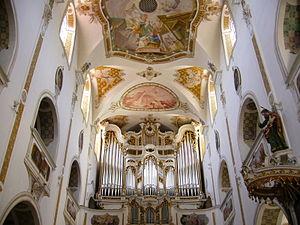
Le couvent d'Ursberg est un couvent de franciscaines appartenant à la congrégation de Saint-Joseph et faisant partie du diocèse de Munich-Freising qui est situé en Bavière dans le village d'Ursberg et l'arrondissement de Günzburg.
Johann Nepomuk Holzhey était un facteur d'orgue allemand. Avec Karl-Joseph Riepp et Joseph Gabler, il est considéré comme l'un des plus importants facteurs d'orgue du baroque d'Allemagne du Sud.